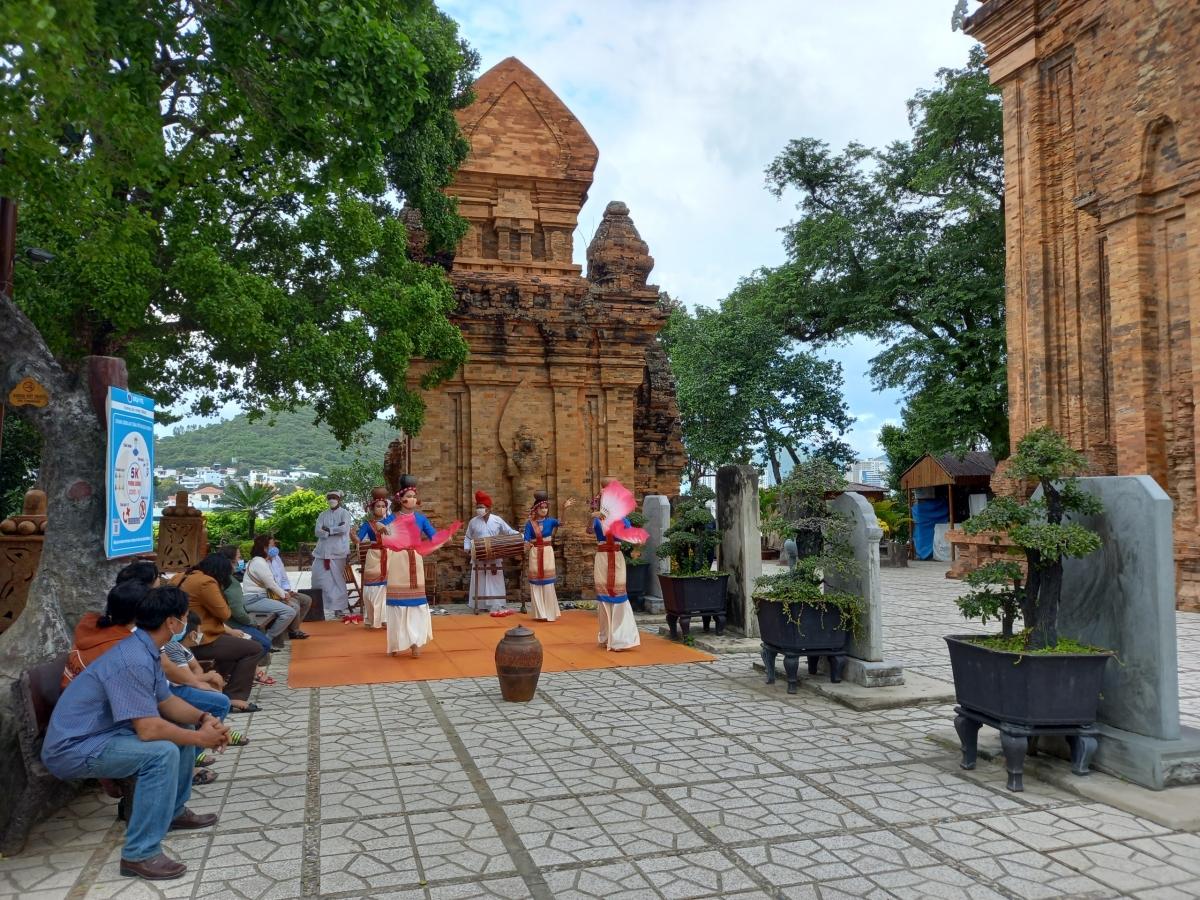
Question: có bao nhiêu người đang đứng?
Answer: có sáu người đang đứng